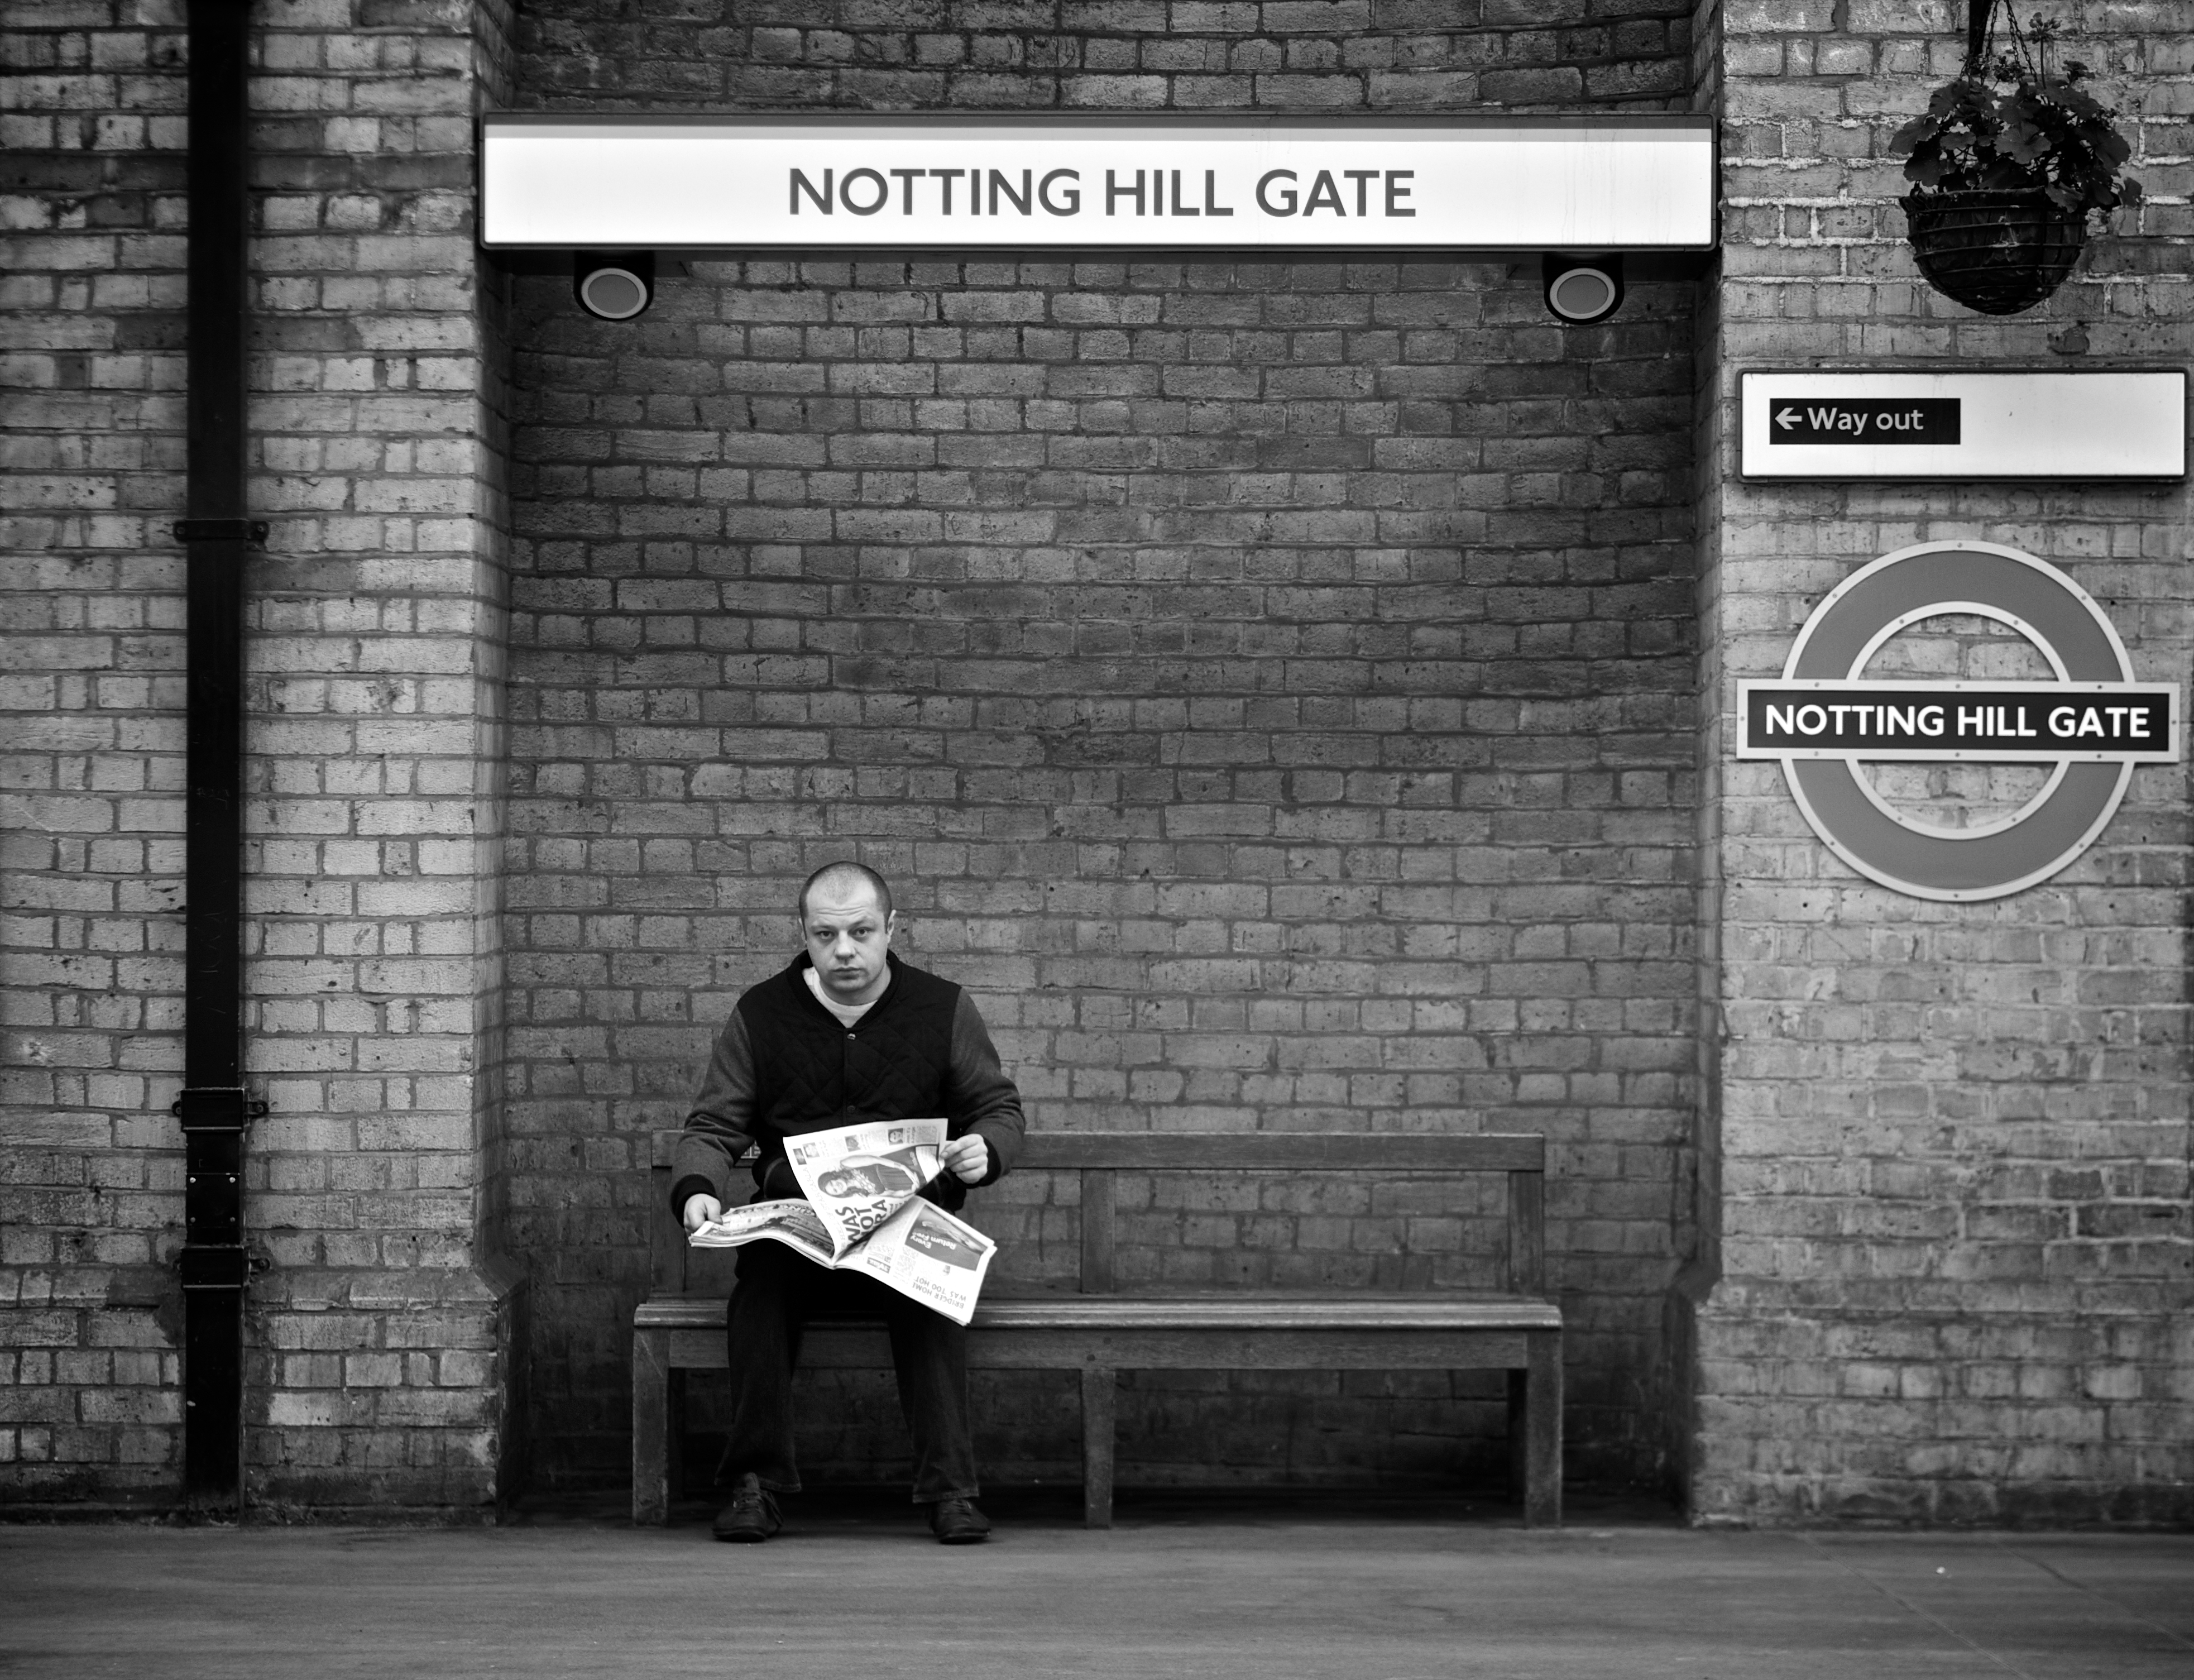
black and white, white, street, photography, ebook, training, black, monochrome, brand, streetphotography, flickr, thomas, video, olympus, photograph, omd, image, fuji, leica, monochrom, leuthard, hcb, thomasleuthard, monochrome photography, film noir